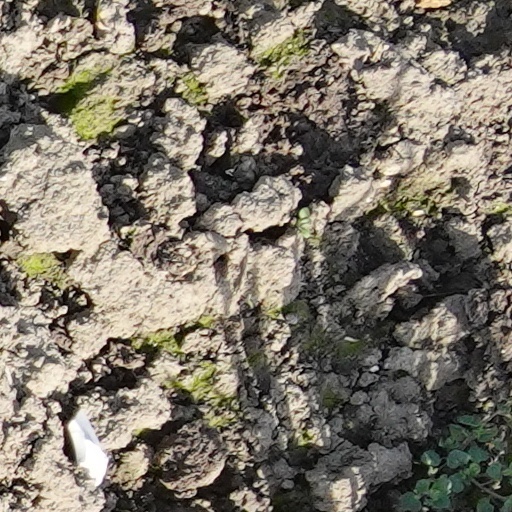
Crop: wheat